Drilling fluid

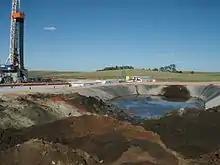
Mud pit with fly ash

"Mud engineer" is the name given to an oil field service company individual who is charged with maintaining a drilling fluid or completion fluid system on an oil and/or gas drilling rig. This individual typically works for the company selling the chemicals for the job and is specifically trained with those products, though independent mud engineers are still common. The role of the mud engineer, or more properly "drilling fluids engineer", is critical to the entire drilling operation because even small problems with mud can stop the whole operations on rig. The internationally accepted shift pattern at off-shore drilling operations is personnel (including mud engineers) work on a 28-day shift pattern, where they work for 28 continuous days and rest the following 28 days. In Europe this is more commonly a 21-day shift pattern.